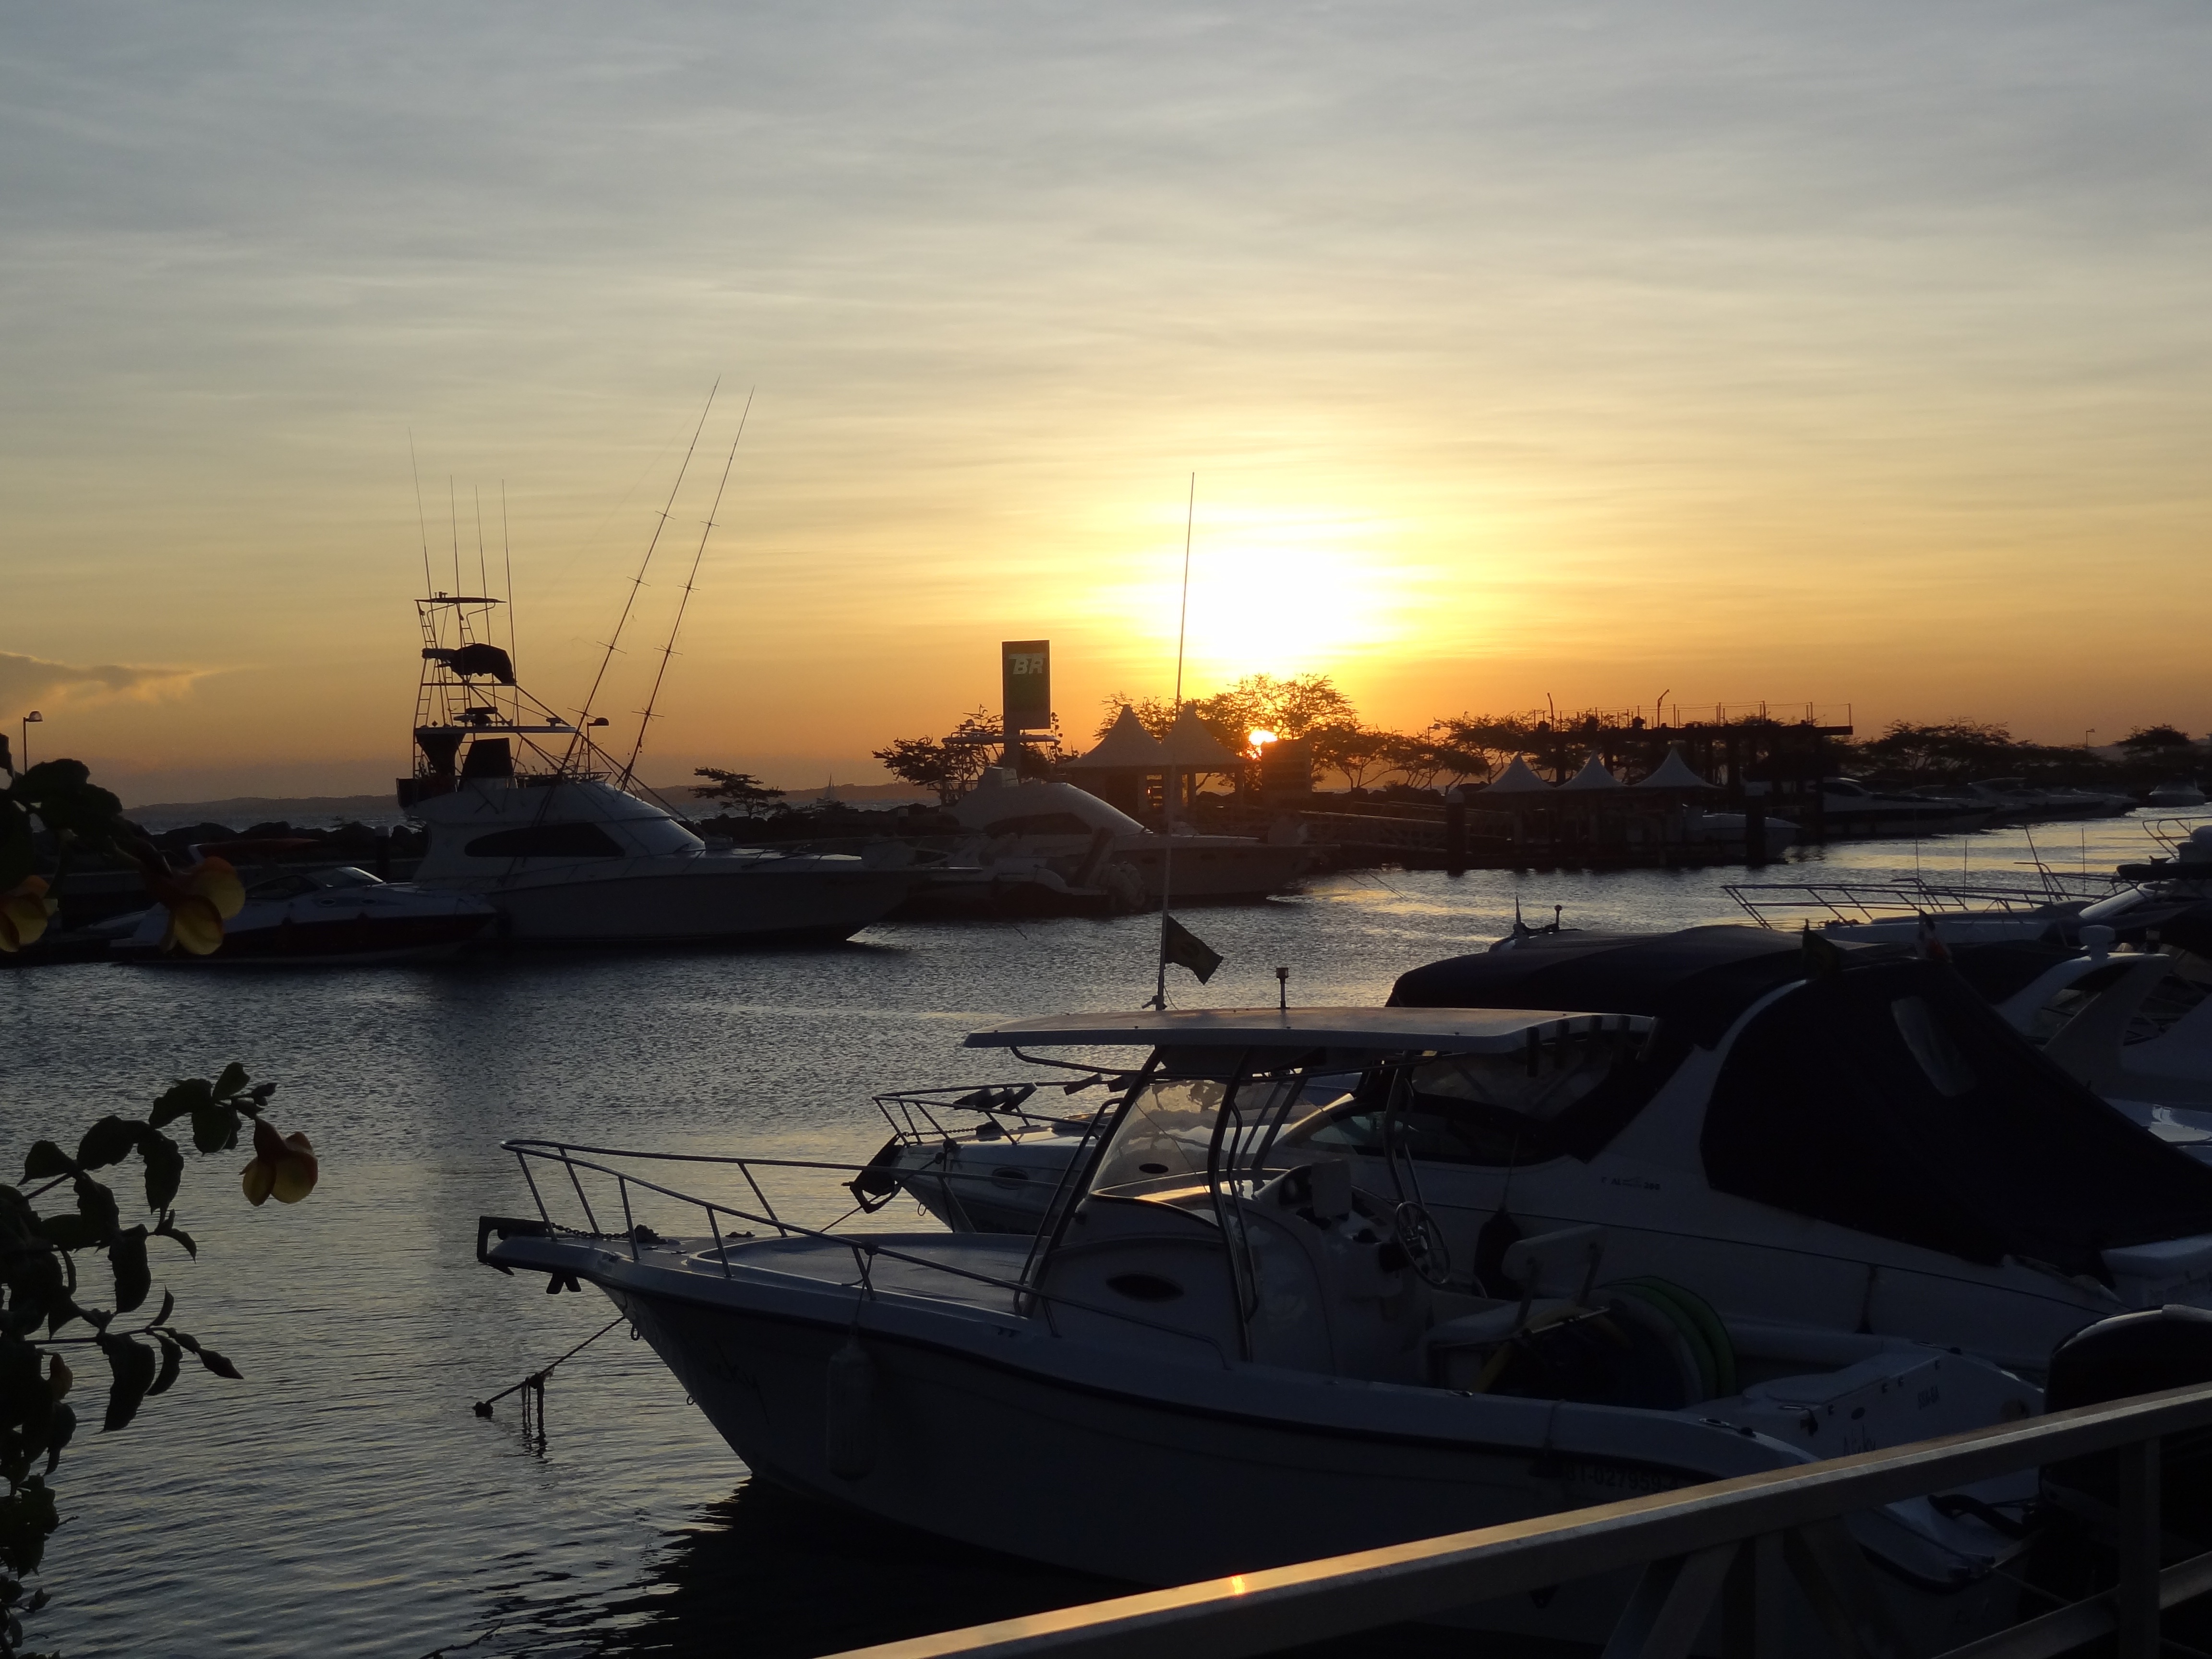
sea, coast, ocean, dock, sunrise, sunset, boat, morning, dawn, dusk, evening, reflection, vehicle, bay, marina, bahia, salvador